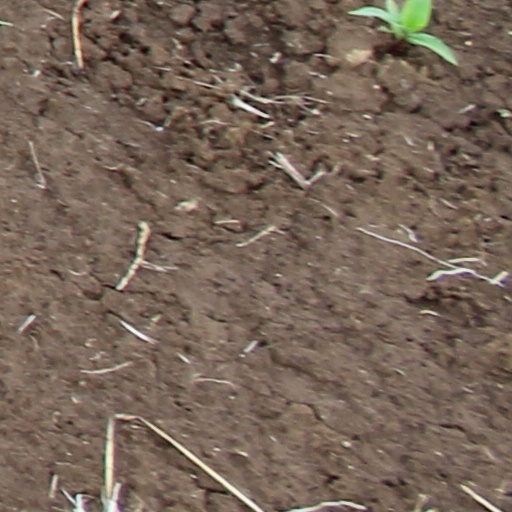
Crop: wheat